Khuzestan province

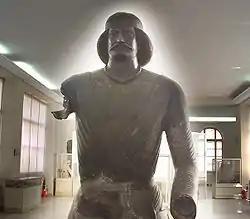
The "Parthian Prince", found in Khuzestan c. AD 100, is kept at The National Museum of Iran, Tehran.

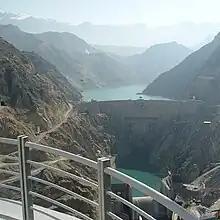
The government of Iran is spending large amounts of money in Khuzestan province. The massive Karun-3 dam, was inaugurated recently as part of a drive to boost Iran's growing energy demands.

Khuzestan is the major oil-producing region of Iran, and as such is one of the wealthiest provinces in Iran. Khuzestan ranks third among Iran's provinces in GDP.